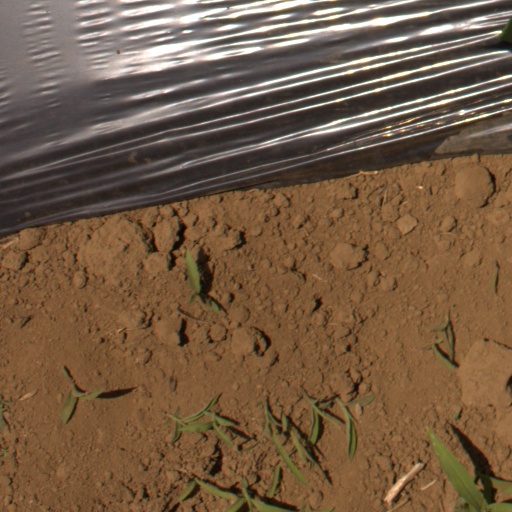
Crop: Jerusalem artichoke